Circassian genocide

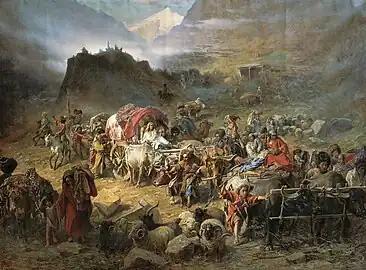
Painting depicting Circassians trying to evacuate their town in order to avoid being massacred

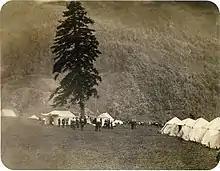
Parade by Russian troops, symbolizing the end of the Caucasian War at a military encampment in Qbaada, 21 May 1864

Ivan Drozdov, a Russian officer who witnessed the scene in May 1864 as the other Russians were celebrating their victory remarked: